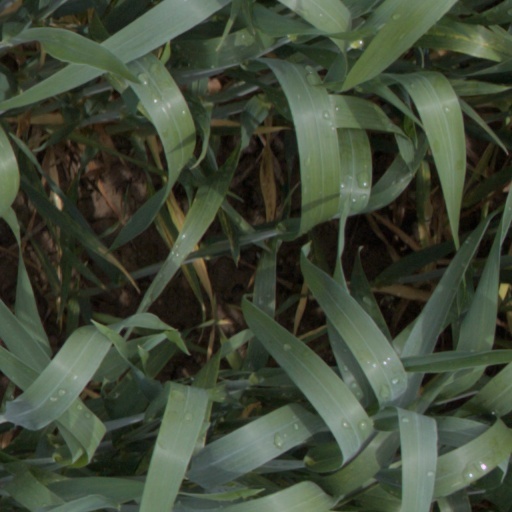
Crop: wheat